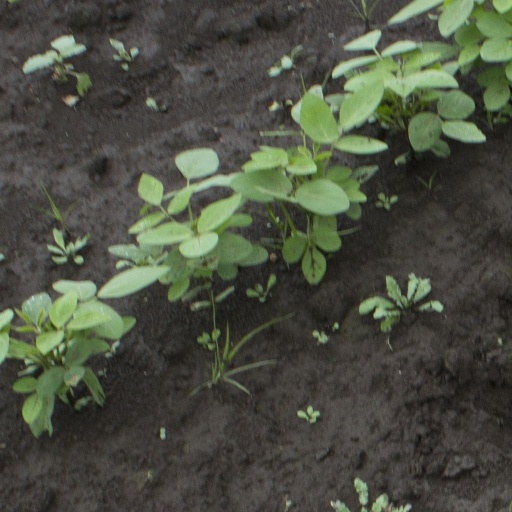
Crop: soybean